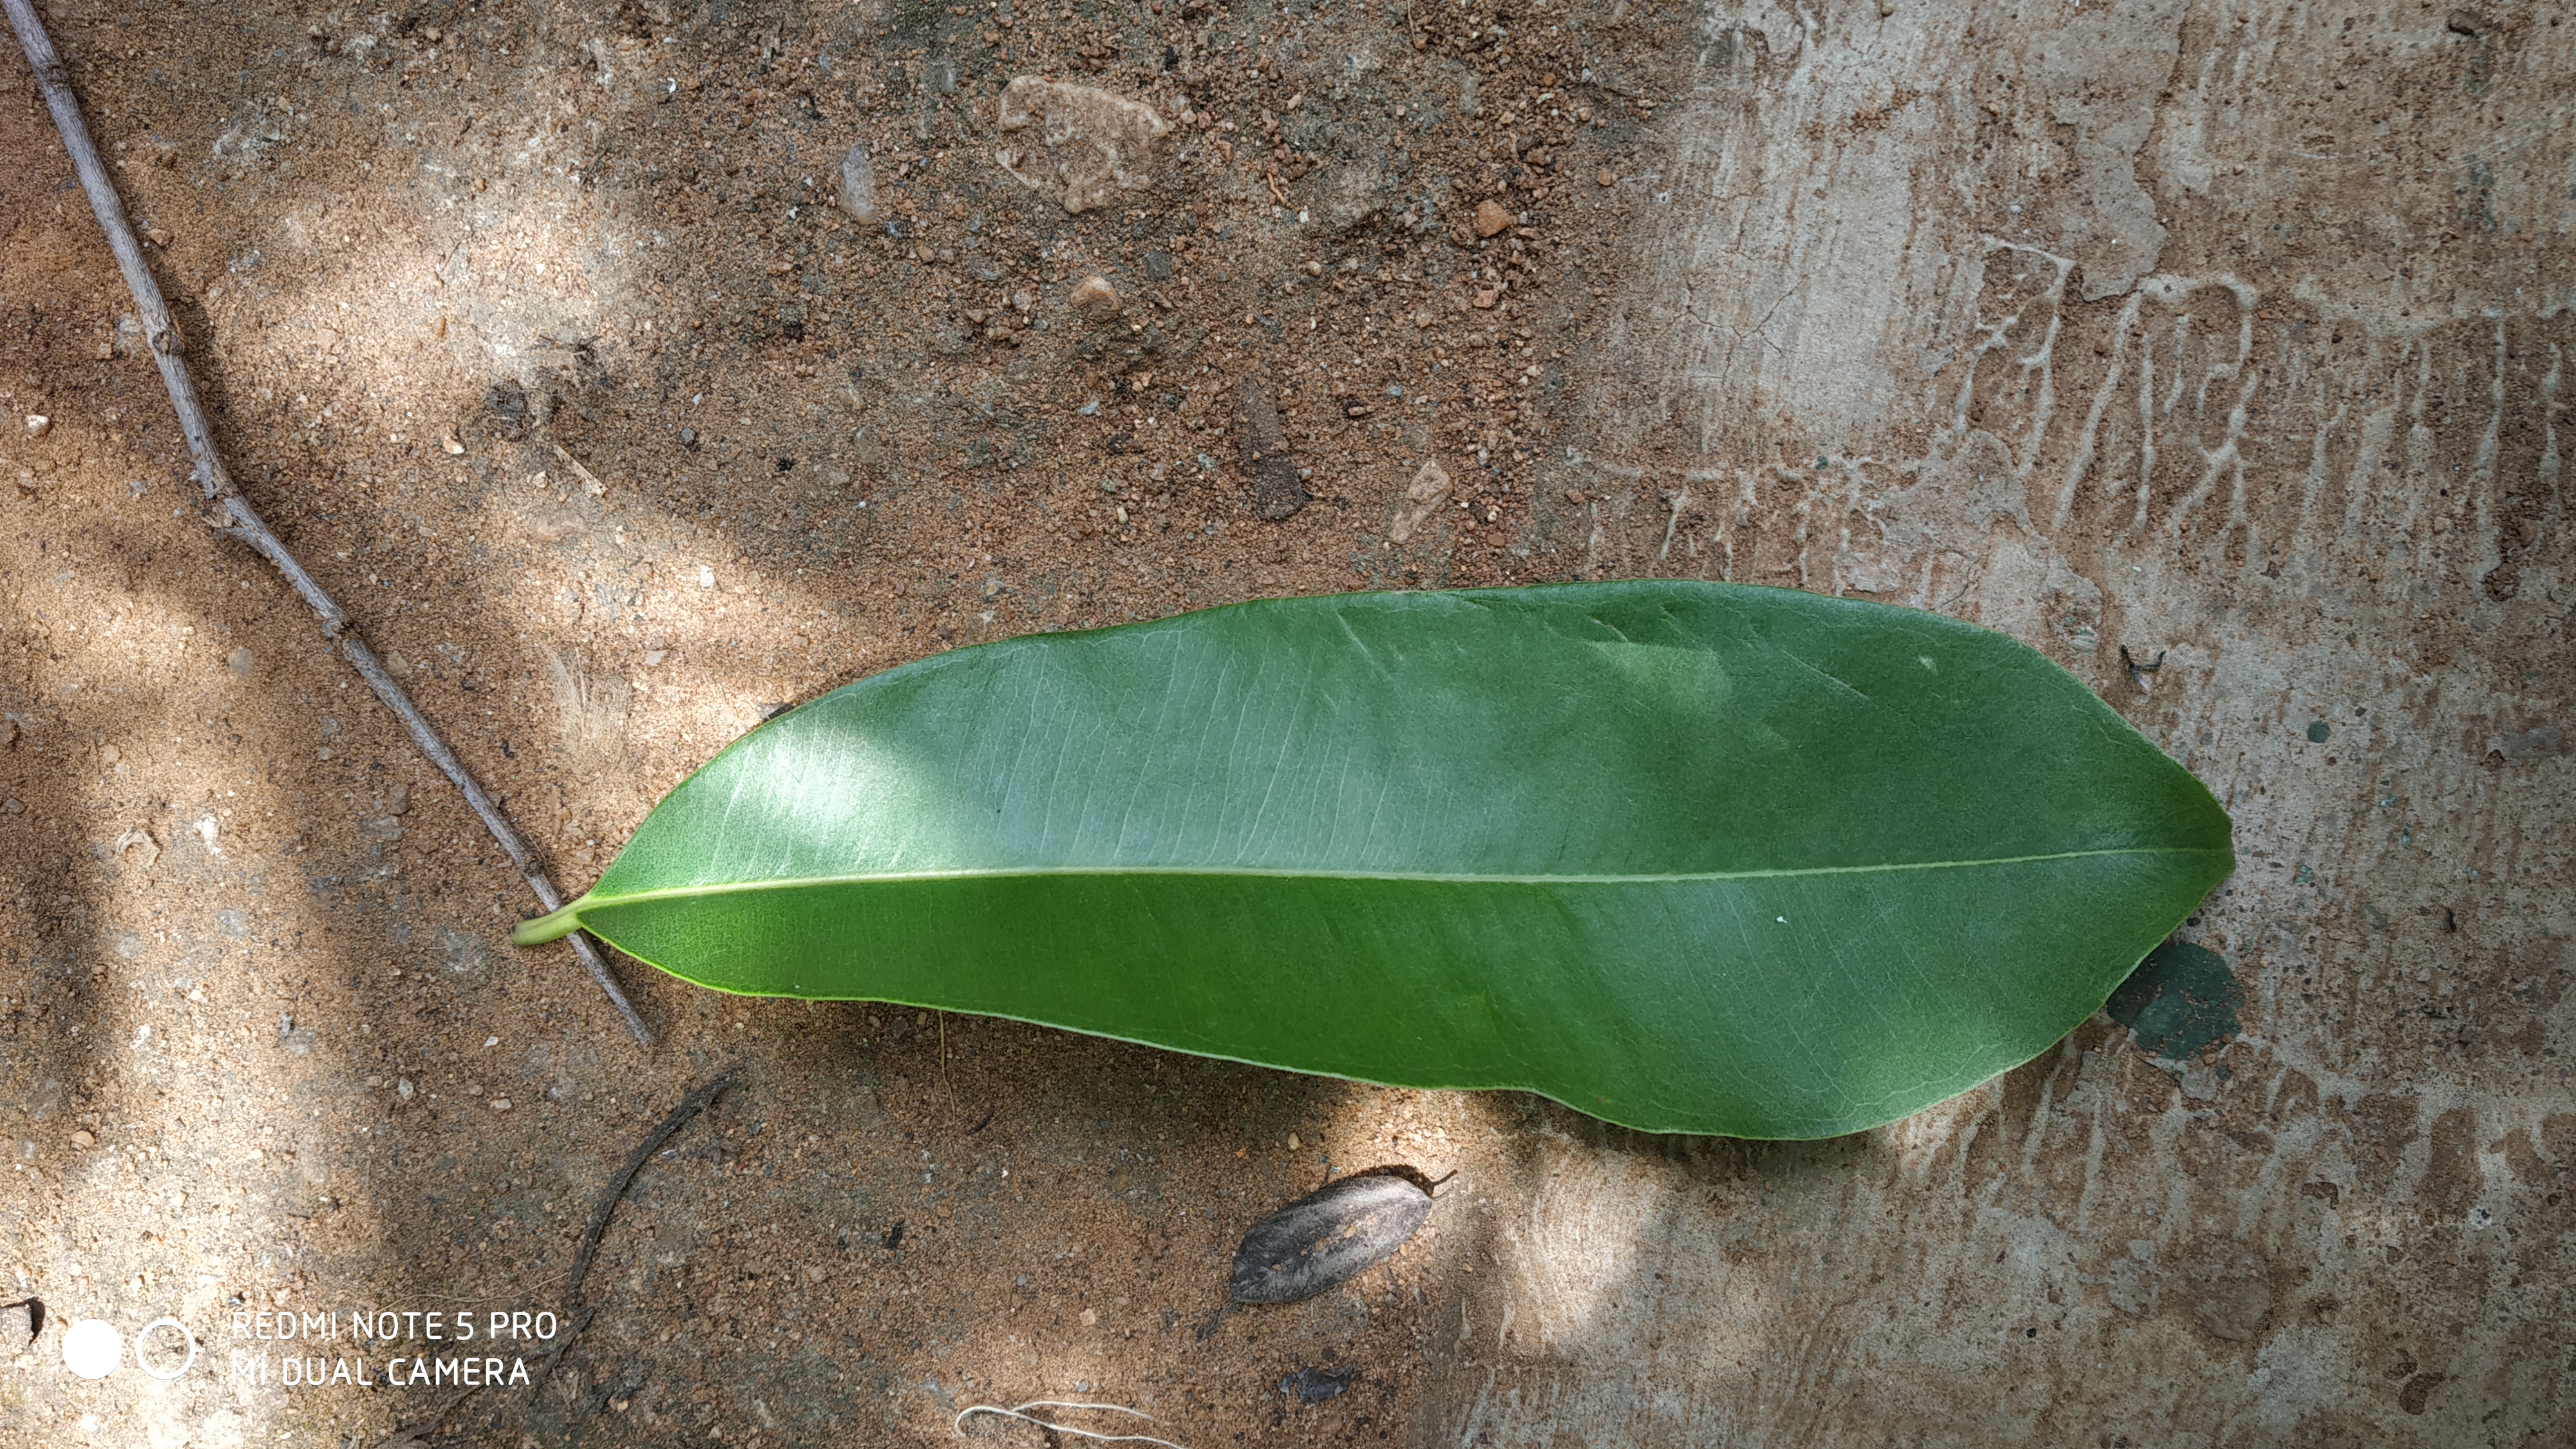
Plant: Nerale